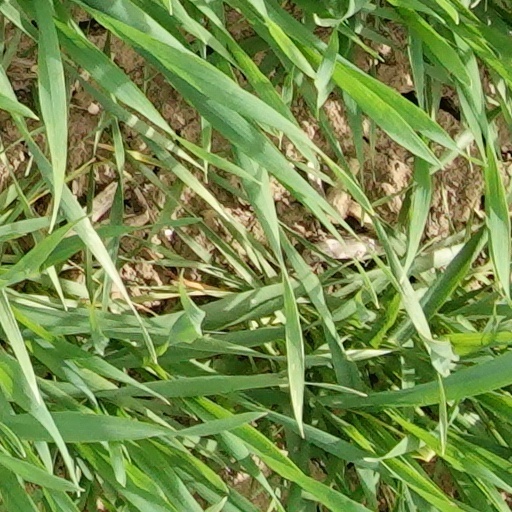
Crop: wheat